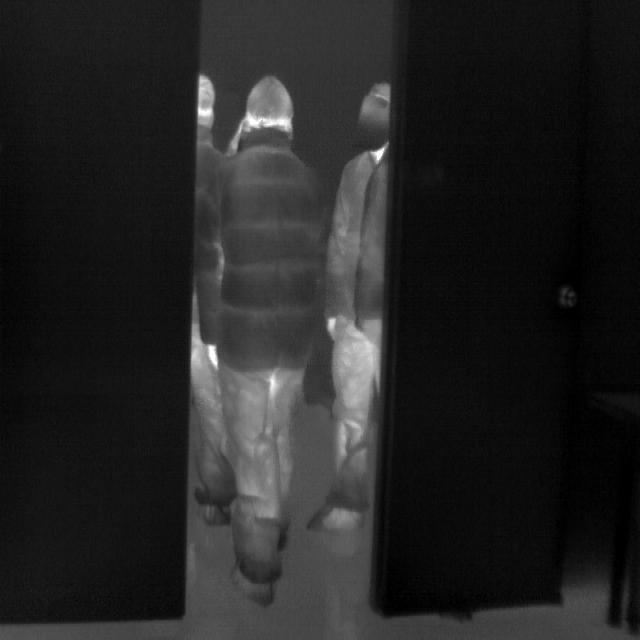
Detected objects:
label: person
label: person